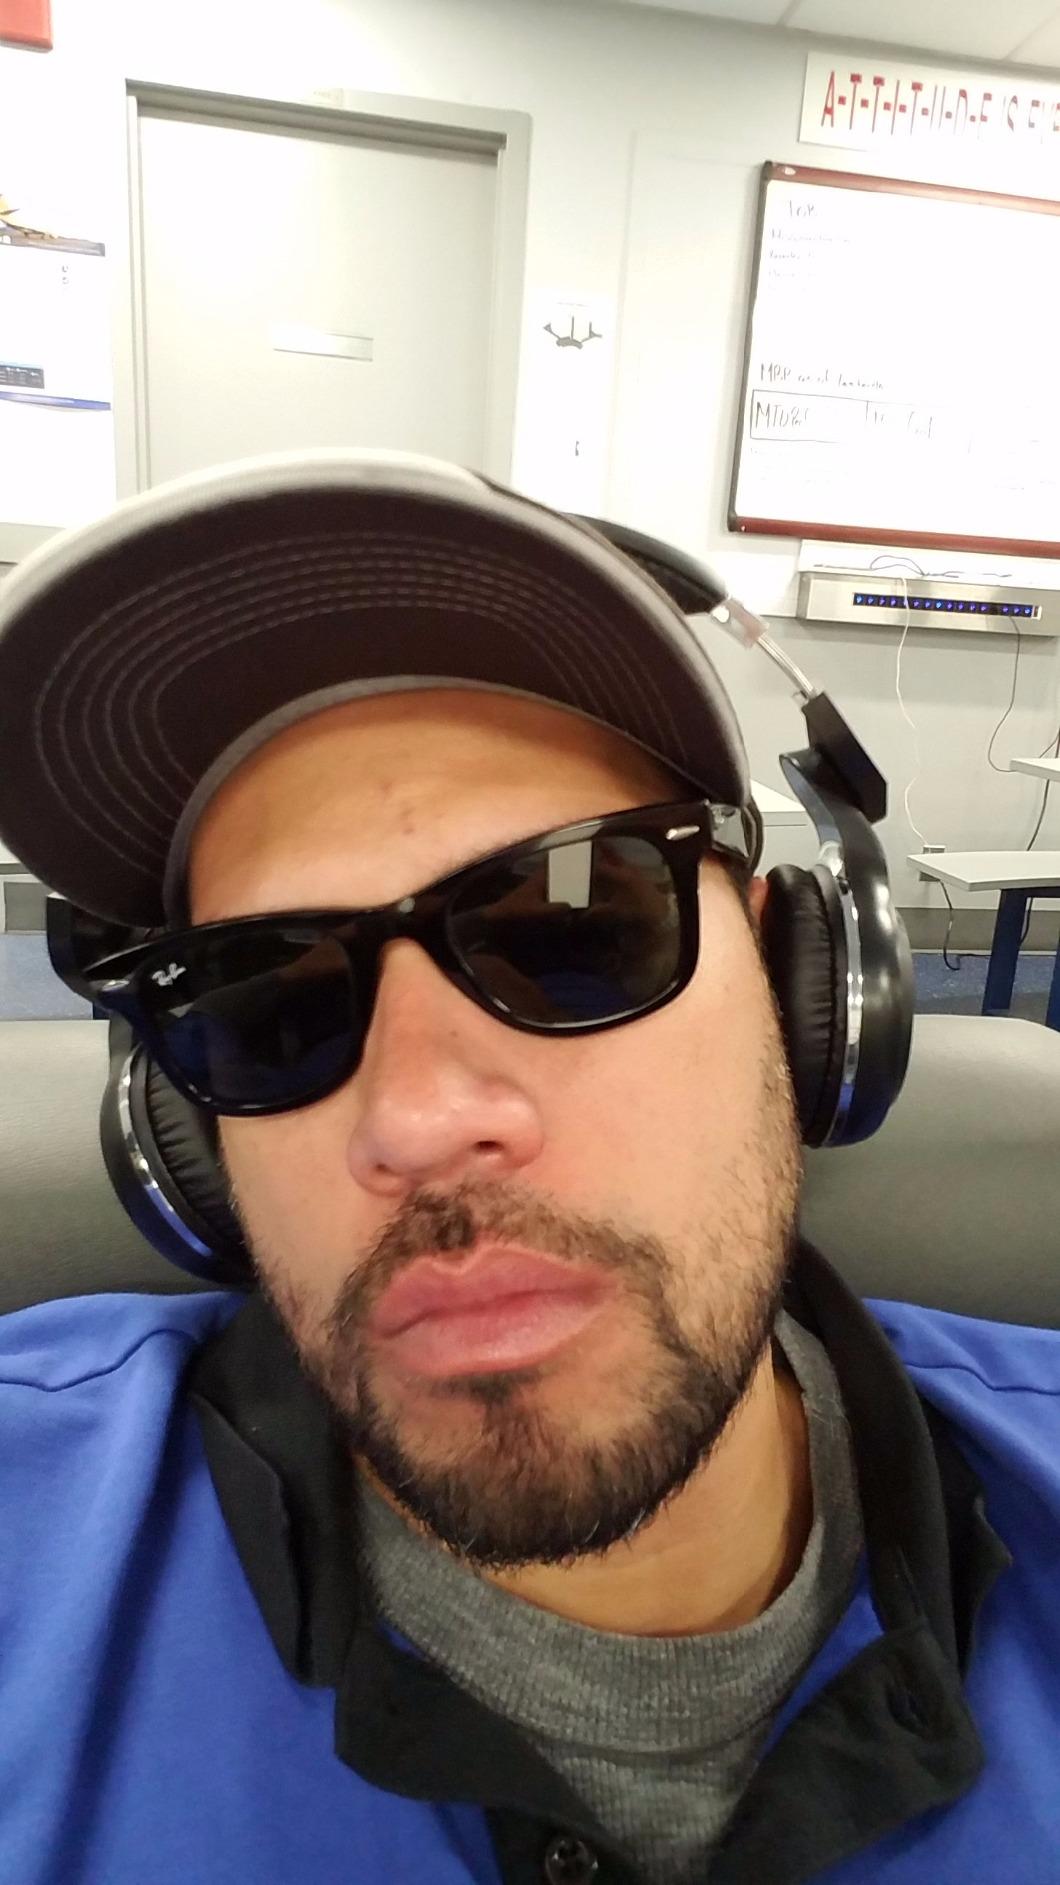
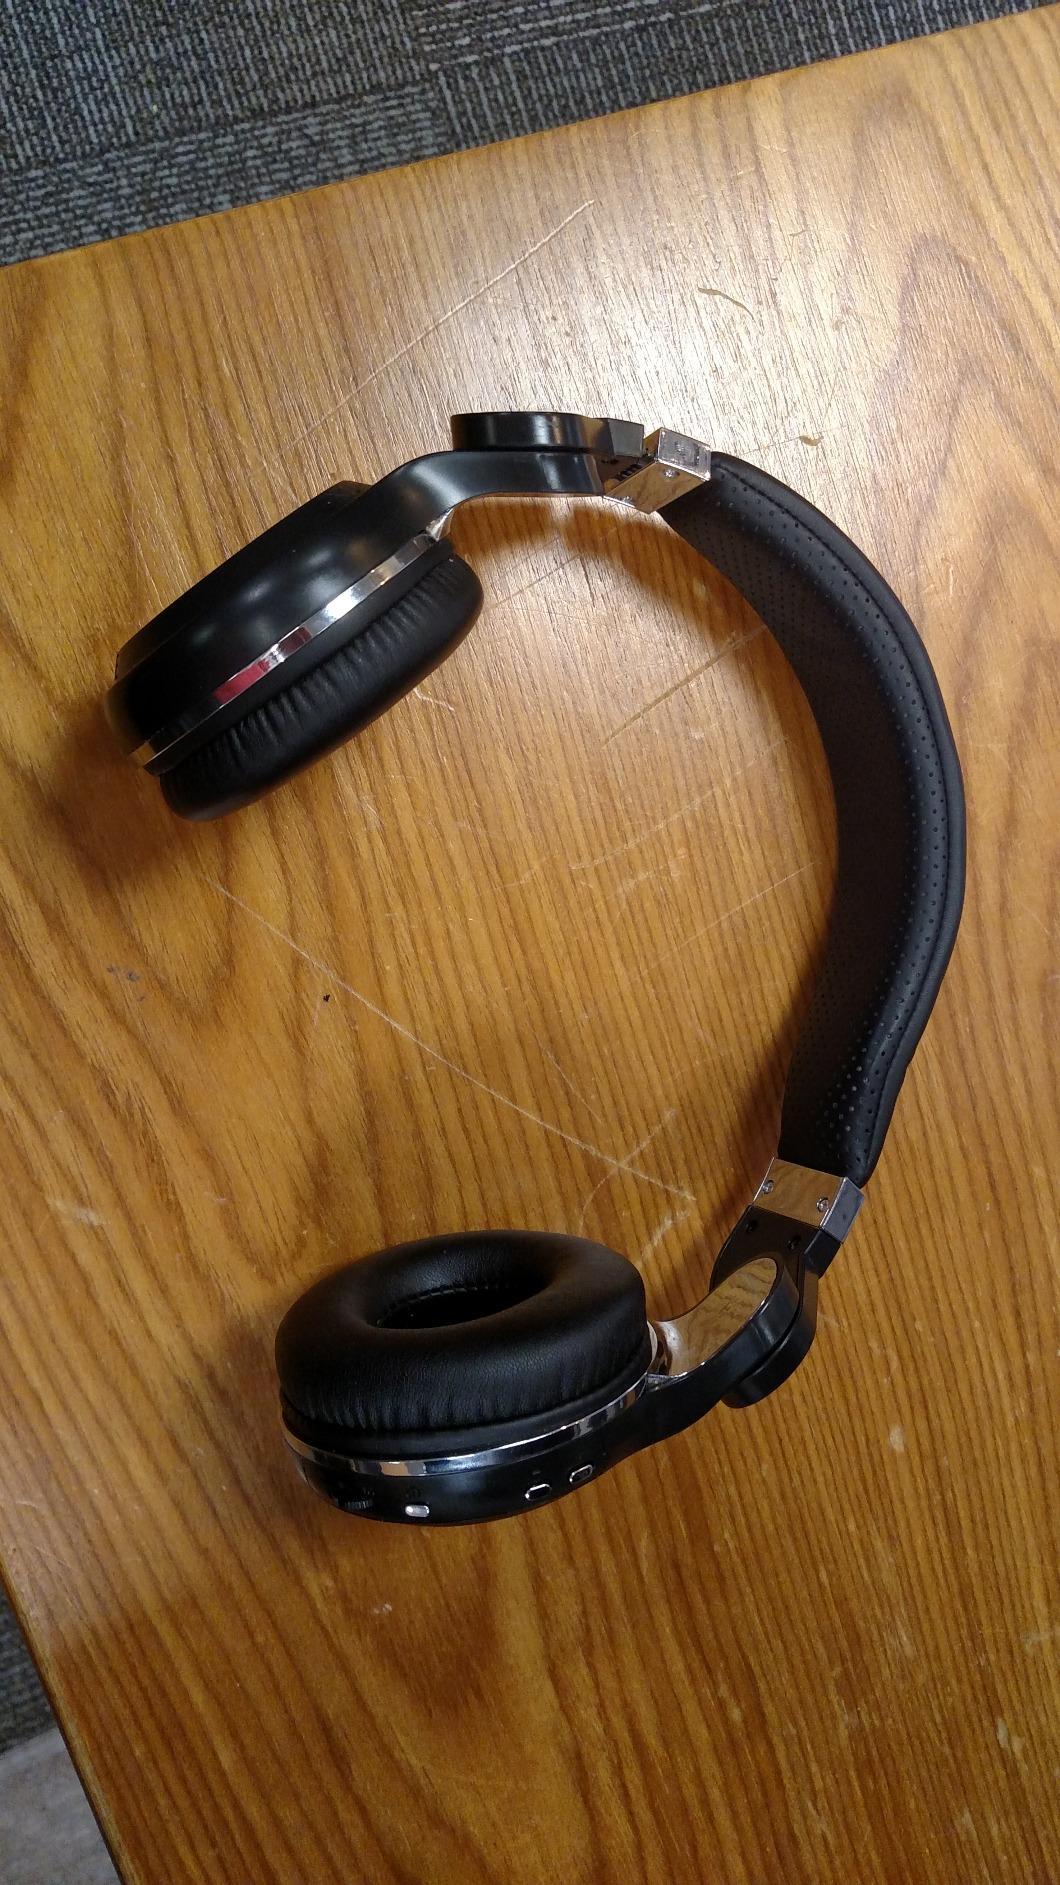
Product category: headphones
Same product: yes